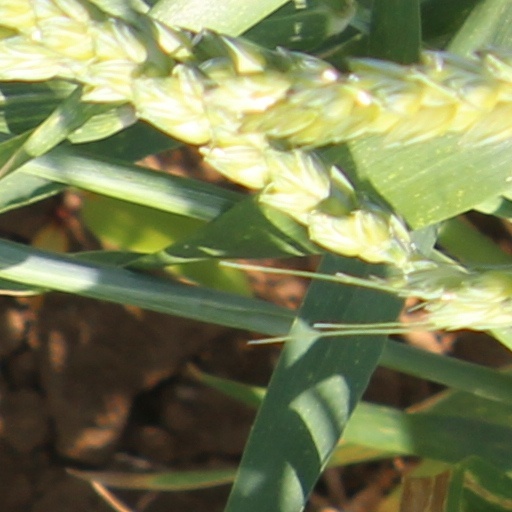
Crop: wheat